Paleontology in Wyoming

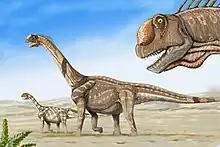
Artist's impression of a "C. supremus" herd

One of the earliest fossil hunting excursions into Wyoming happened in 1870, when O. C. Marsh led an expedition into the state on behalf of Yale. However, the state's abundant dinosaur remains would not come to the attention of science until 1877. Three men played a pivotal early role in bringing scientific attention to the area's dinosaurs. These were Colorado School of Mines professor Arthur Lakes, teacher O. Lucas, and Union Pacific Railroad foreman William H. Reed. Lakes, Lucas, and Reed's preceded many expeditions into Wyoming for the collection of dinosaur fossils. In March 1877, Reed noticed fossil limbs and vertebrae at Como Bluff while returning to the railroad station after hunting. Reed was joined by the railroad station's agent, William E. Carlin. They spent the next several weeks collecting local fossils together but would not tell anyone else about their discovery for months. In July, O. C. Marsh was informed of Reed and Carlin's fossil discoveries at Como Bluff. Marsh hired both of them to acquire more local fossils for him. For the remainder of the year and into early 1878, Reed and Carlin worked on four local quarries. They uncovered several "Camarasaurus" specimens, one being a new species, "Camarasaurus grandis". In May 1878 they discovered a new site for a fifth quarry. There they found the first Jurassic pterosaur known from North America, and a new genus and species of herbivorous dinosaur; "Dryosaurus altus". Nearby they made another significant find, "Dryolestes priscus", the first Jurassic mammal known from North America. From 1877 to 1878 Princeton also sent a massive expedition to Wyoming. Major participants included Henry Fairfield Osborn, W. E. Scott, and Thomas Speer. Also around this time, Samuel W. Williston began periodic excavations.